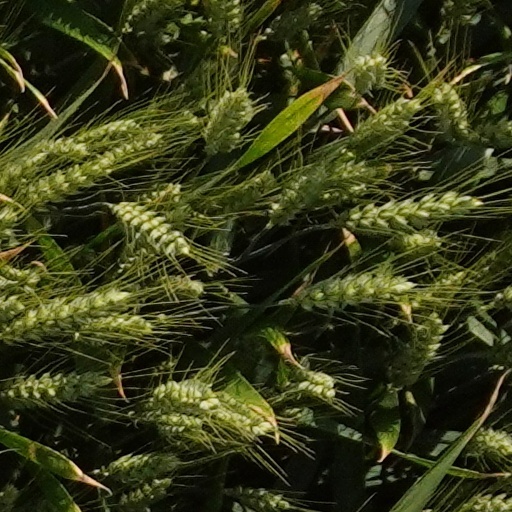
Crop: wheat